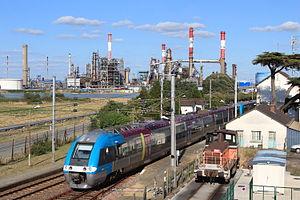
La gare de Donges est une gare ferroviaire française de la ligne de Tours à Saint-Nazaire, située sur le territoire de la commune de Donges, dans le département de la Loire-Atlantique, en région Pays de la Loire.